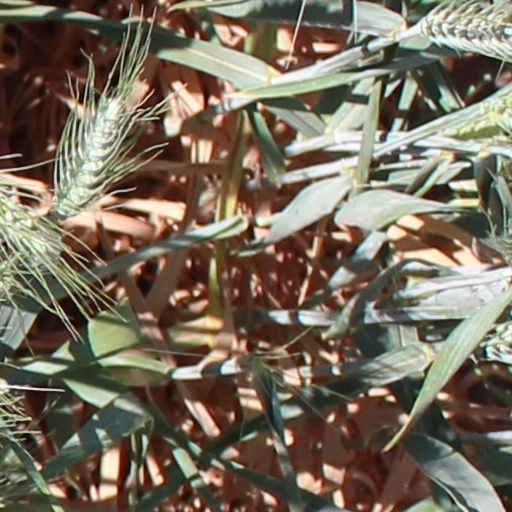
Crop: wheat